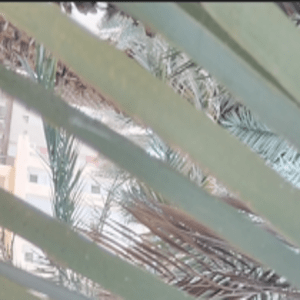
Label: Magnesium Deficiency